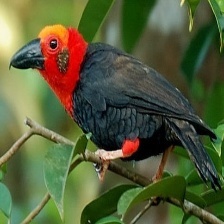
Species: BORNEAN BRISTLEHEAD
Scientific name: PITYRIASIS GYMNOCEPHALA